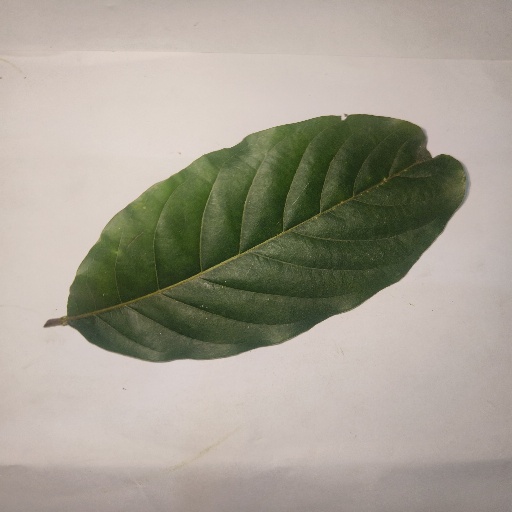
Species: HariTaki
Leaf condition: Healthy Leaf